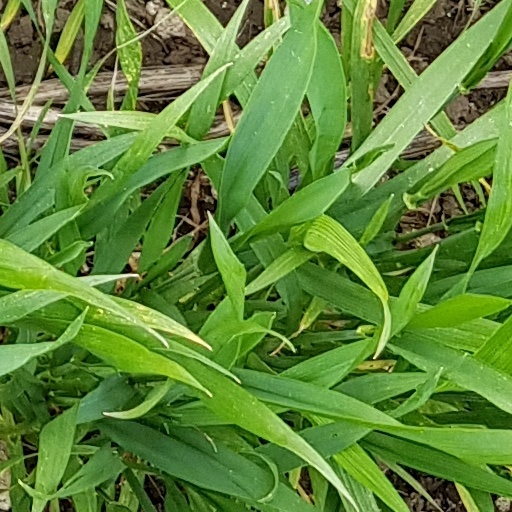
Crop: wheat